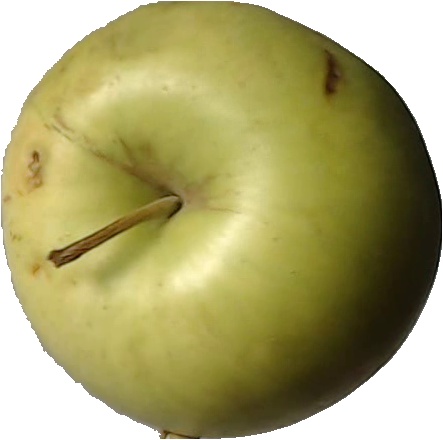
Label: apple_golden_3